Adelaide Clemens

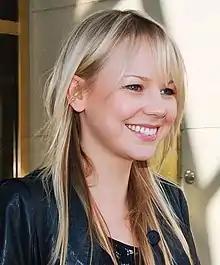

She starred in the film "Wasted on the Young" (2010) as Xandrie. Written and directed by Ben C. Lucas, the film tells the story of a high school love triangle that leads to a party ending in gun violence. She guest-starred on the Fox crime drama, "Lie To Me", and starred as a sociopathic prostitute in the film "Generation Um..." (2010). , Clemens was in negotiations to join the cast of "Fury Road", the fourth in the Mad Max film series by George Miller.